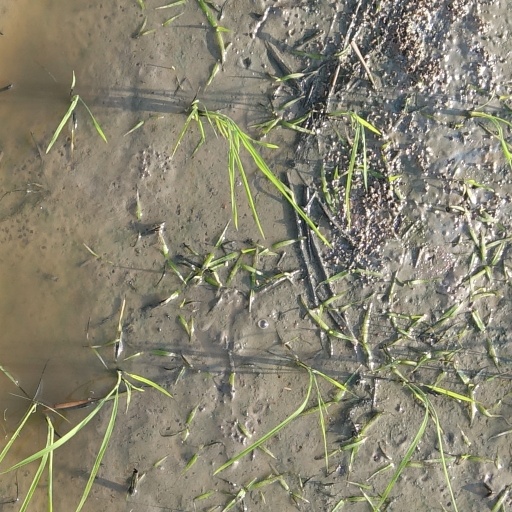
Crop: rice